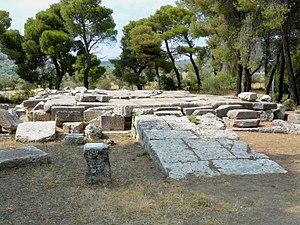
Le sanctuaire d'Asclépios est un haut-lieu de la médecine grecque, situé en Argolide dans le dème d'Épidaure, à environ 10 km à l'ouest de la petite cité portuaire de Paleá Epídavros. Durant l'Antiquité, les pèlerins accouraient de toute la Grèce pour se faire soigner dans le sanctuaire d'Asclépios, dieu guérisseur. Ce lieu abritait des médecins très réputés. Comme dans tous les sanctuaires grecs, des épreuves sportives et théâtrales étaient organisées en l'honneur des dieux. On a retrouvé à Épidaure des vestiges importants d'équipements sportifs, mais le site est surtout célèbre pour son théâtre.